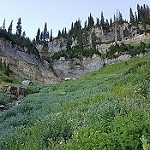
Label: mountain